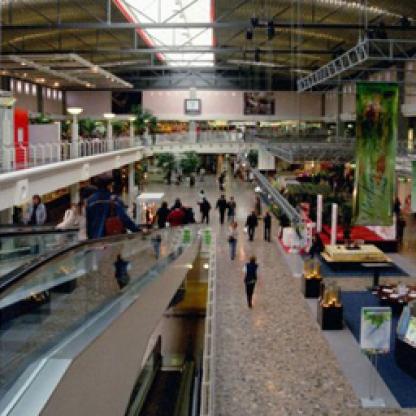
Scene: Indoor